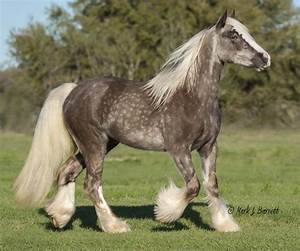
Label: horse